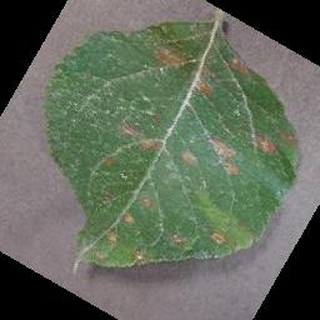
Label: apple_cedar_apple_rust